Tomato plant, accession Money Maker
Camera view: bottom (45 deg); turntable rotation: 30 degrees
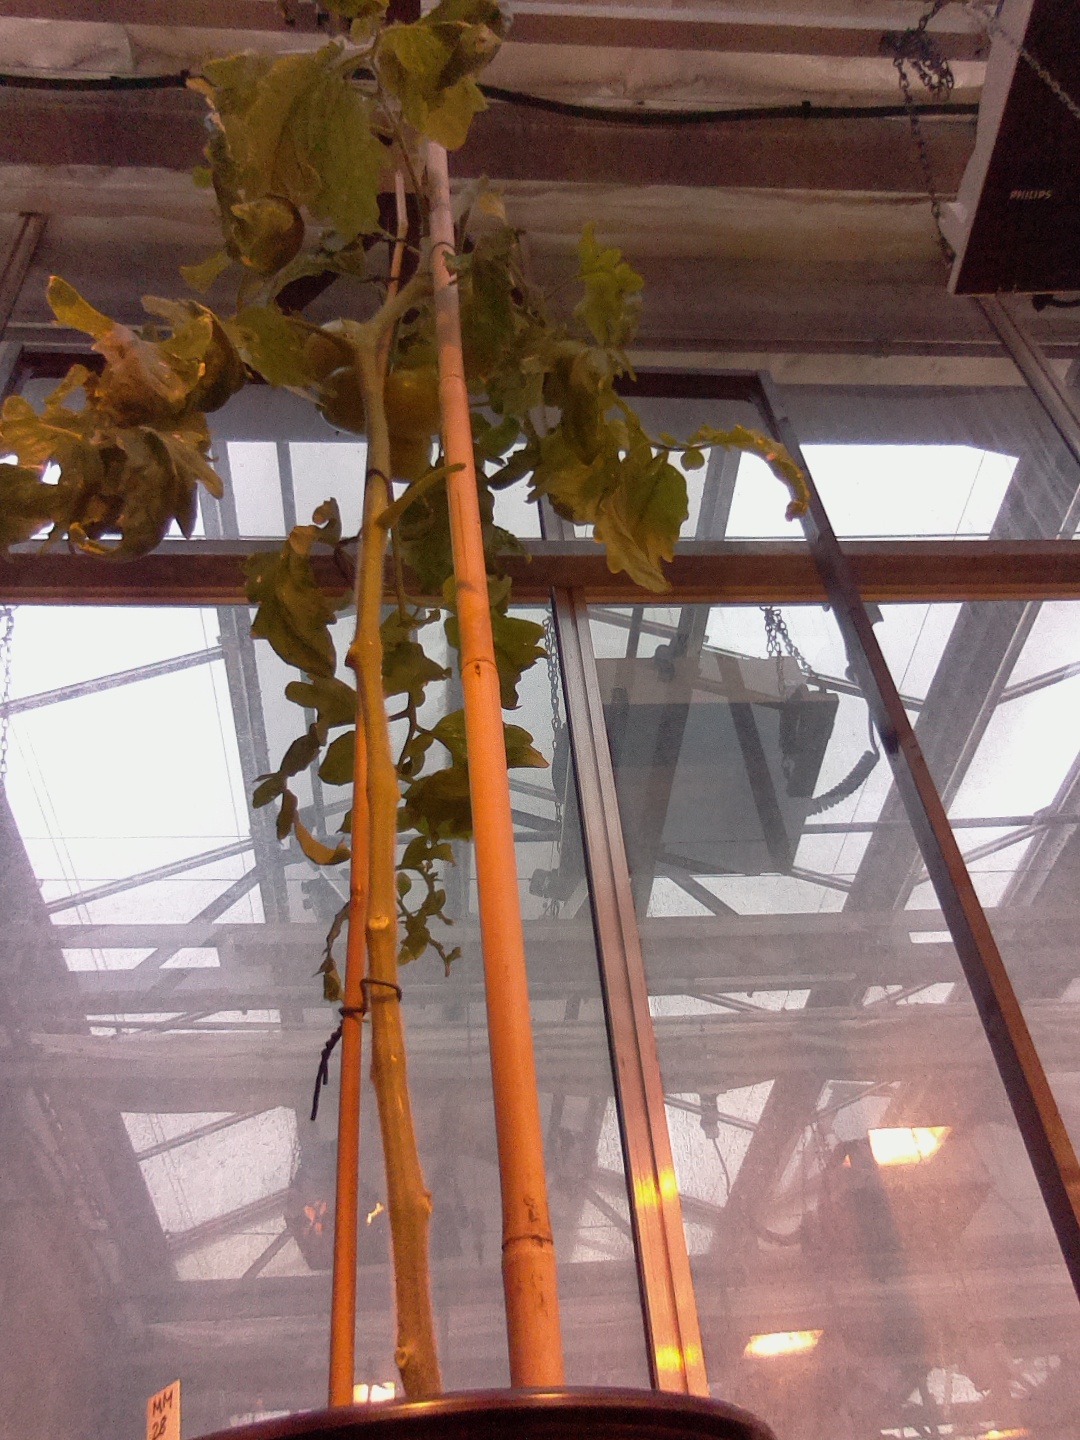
BBCH growth stage 78: 80% -90% of final fruit size